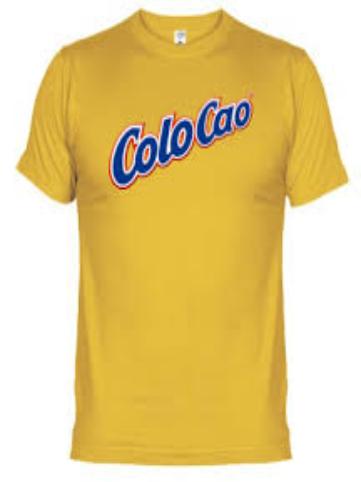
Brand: Cola Cao
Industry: Food